Mokoomba

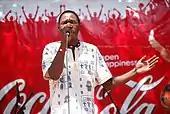
Mathias Muzaza lead vocalist for Mokoomba at Harare International Festival of the Arts 2011

Their second album "Rising Tide", produced by the Ivorian singer Manou Gallo, was very well received by the public and the critics, and was nominated in the Songlines Music Award 2013 in the "Revelation" category, awarded by Songlines magazine. Mokoomba also made their UK television debut in October, 2012, performing songs from "Rising Tide" on Later... with Jools Holland.